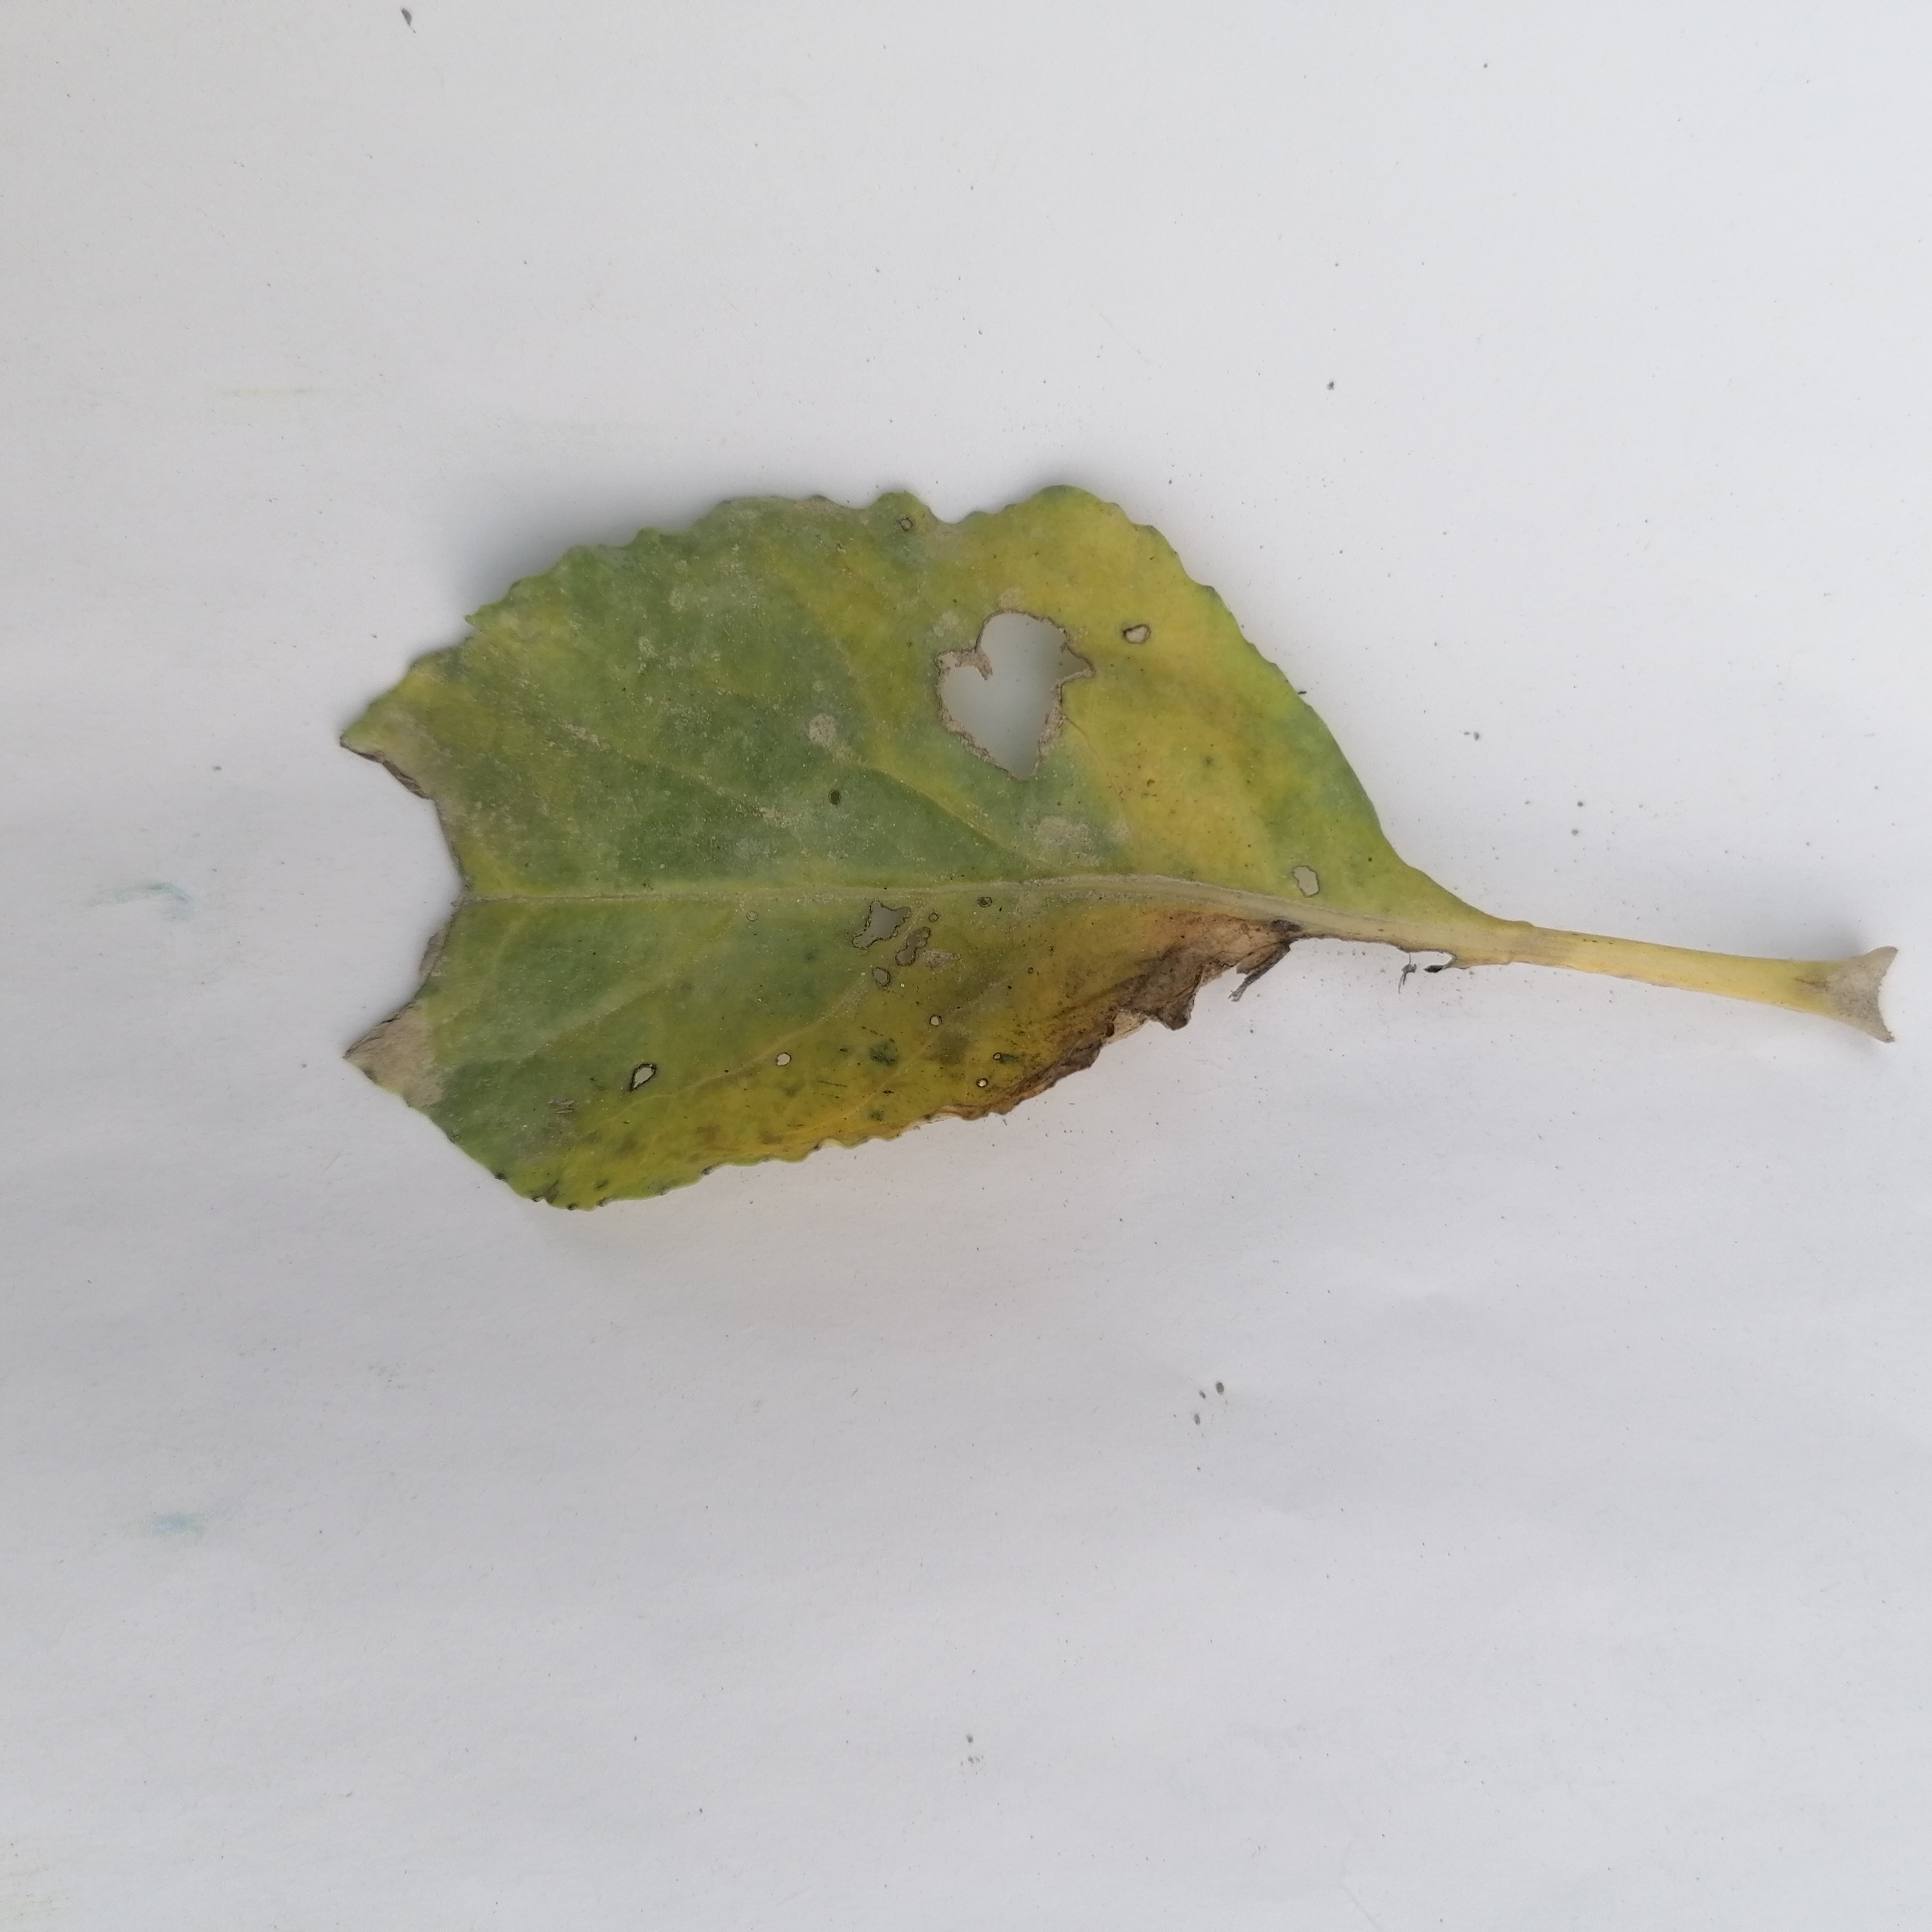
Label: Black Rot